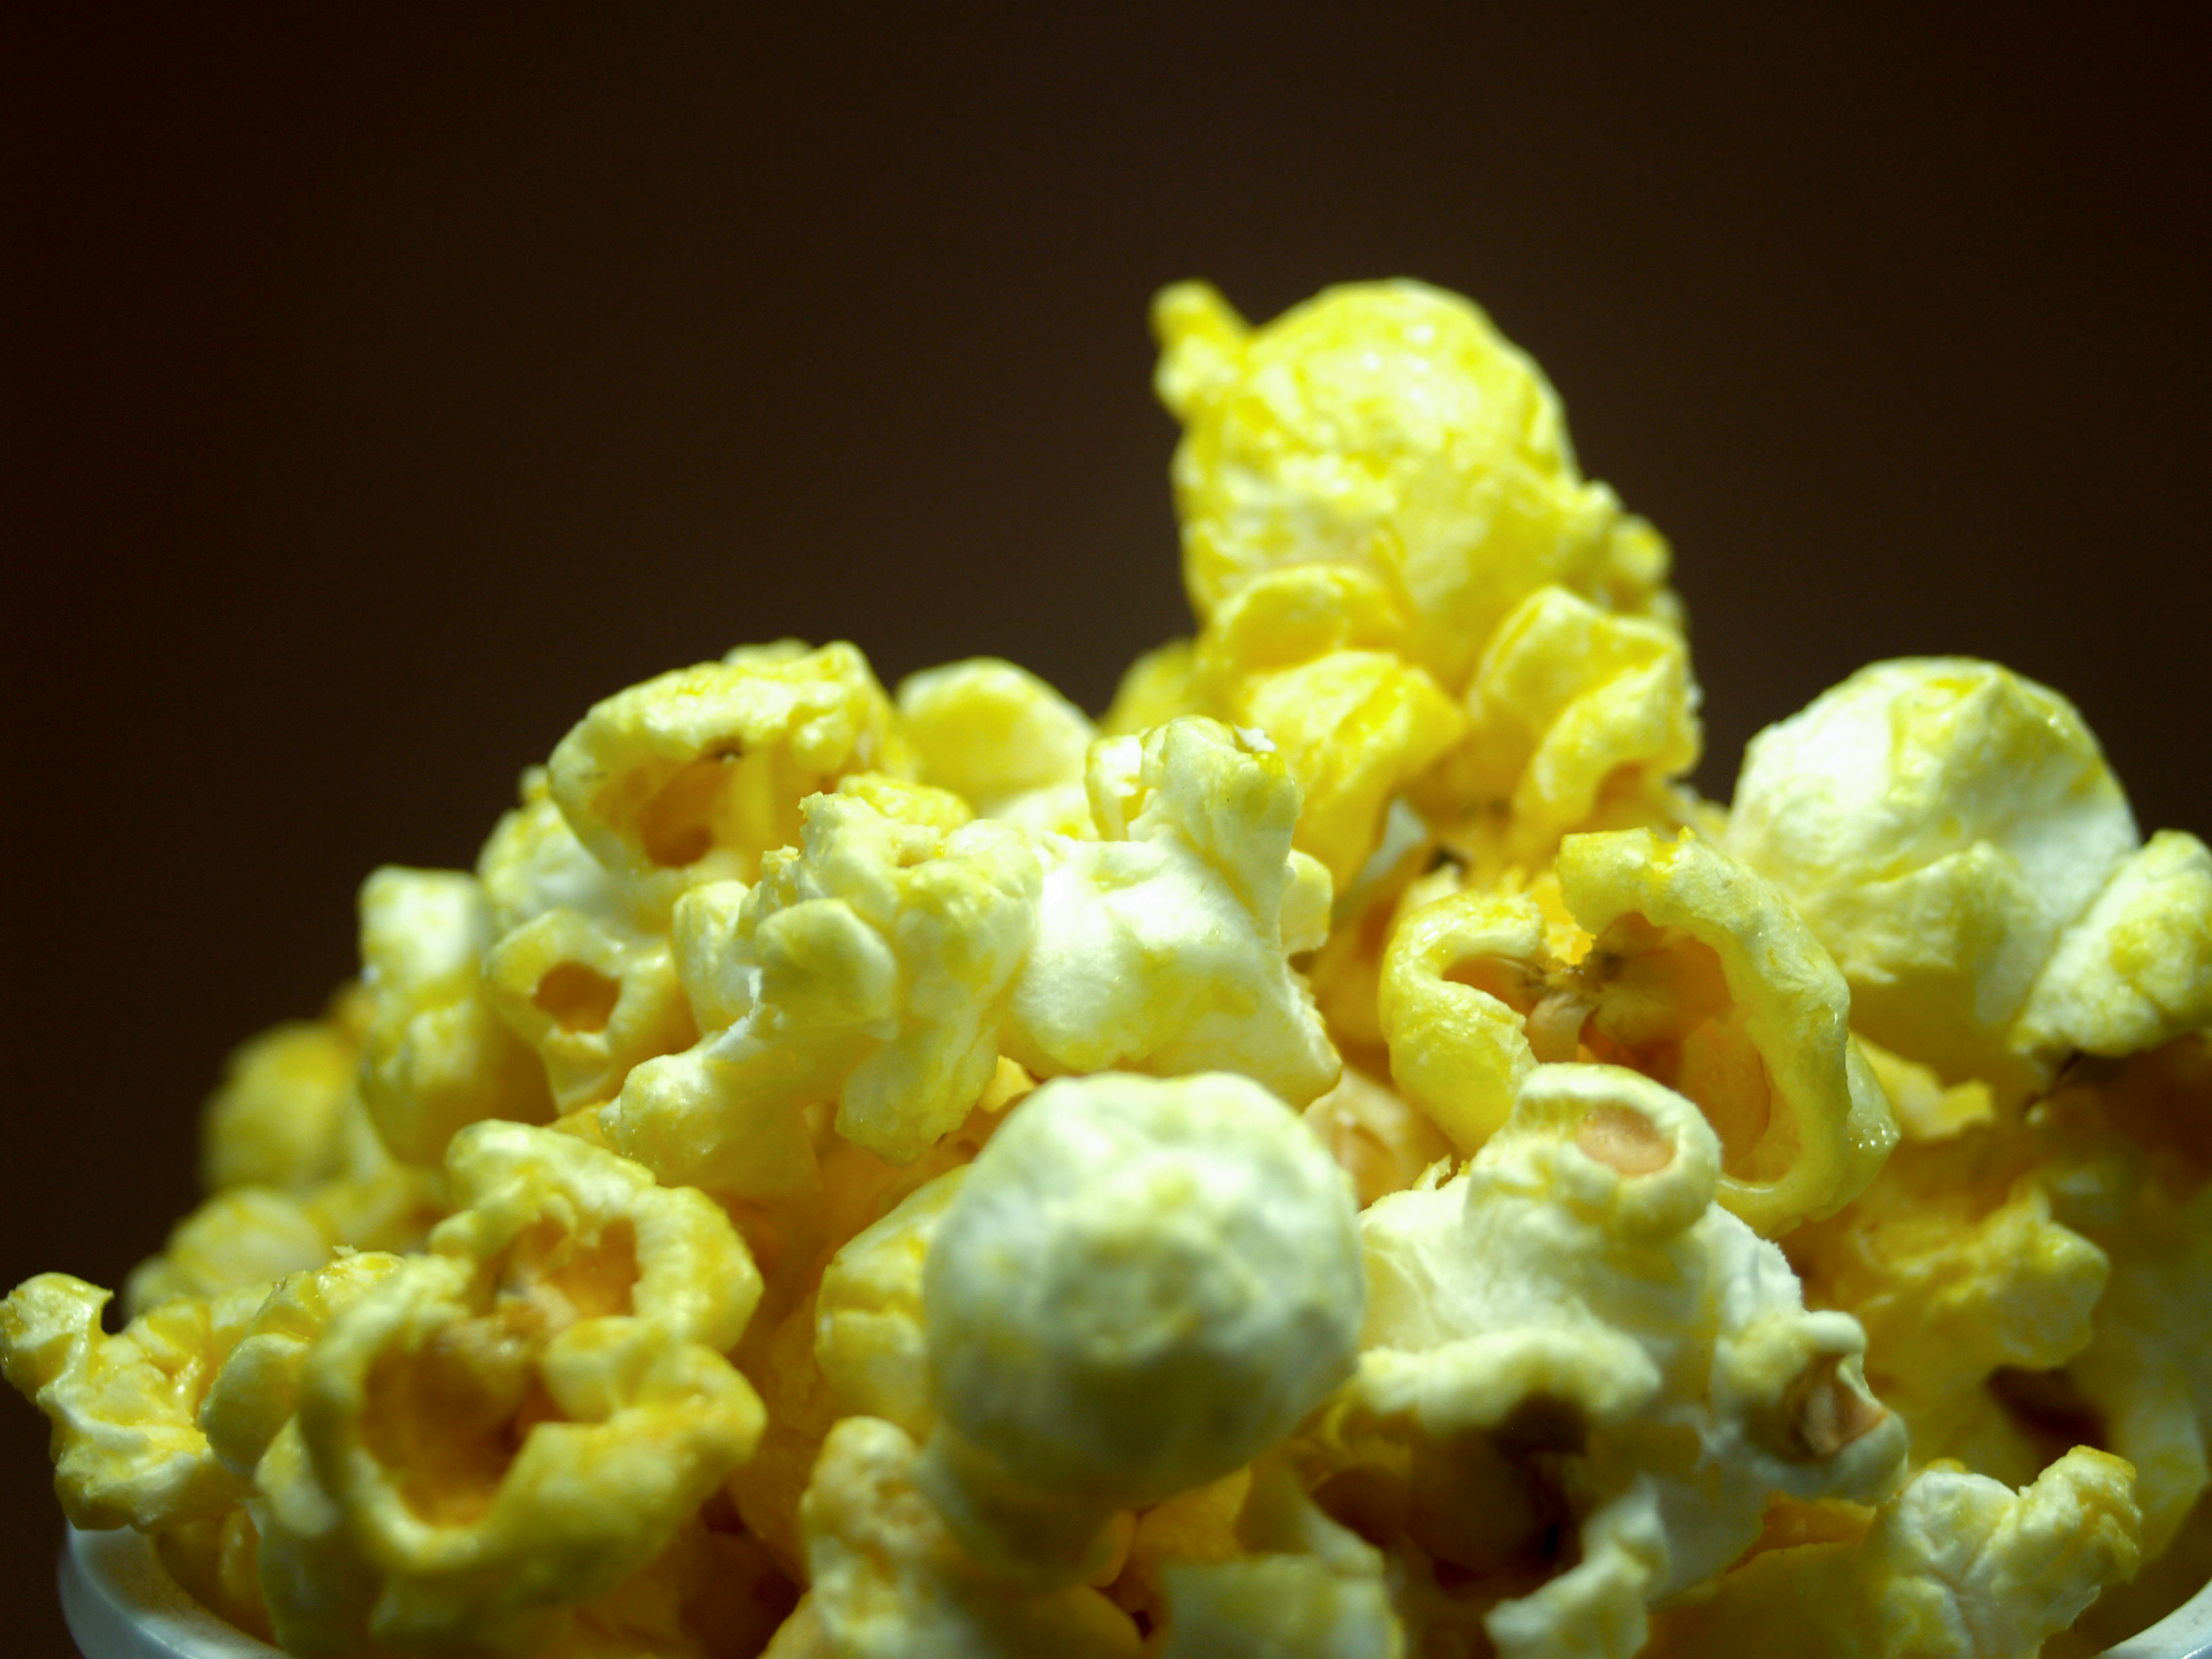
snack, popcorn, food, white, corn, delicious, background, cinema, entertainment, isolated, nobody, salty, classic, full, macro, movie, tasty, refreshment, pop, crunchy, fresh, yellow, fastfood, pack, closeup, fast, bucket, nutrition, dessert, texture, kettle corn, vegetarian food